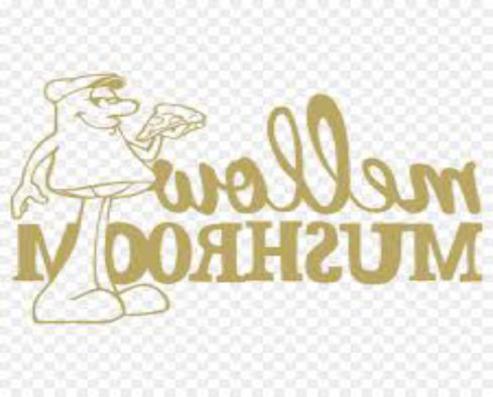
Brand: mellow mushroom
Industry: Food